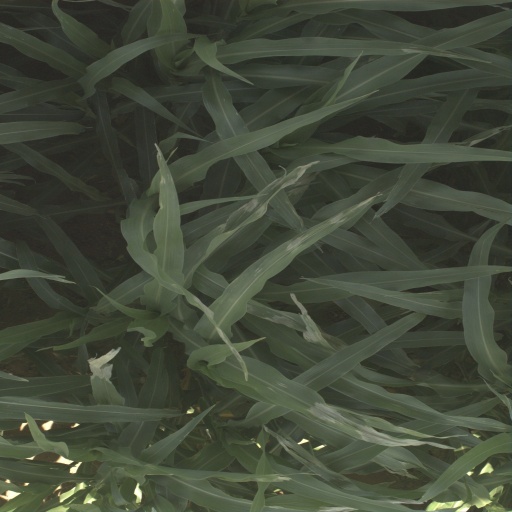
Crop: sorghum